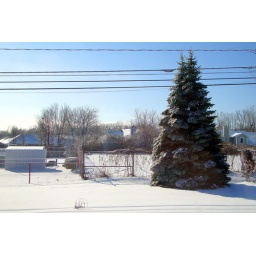
All photos taken by Edgar from indoors through a window or glass door.